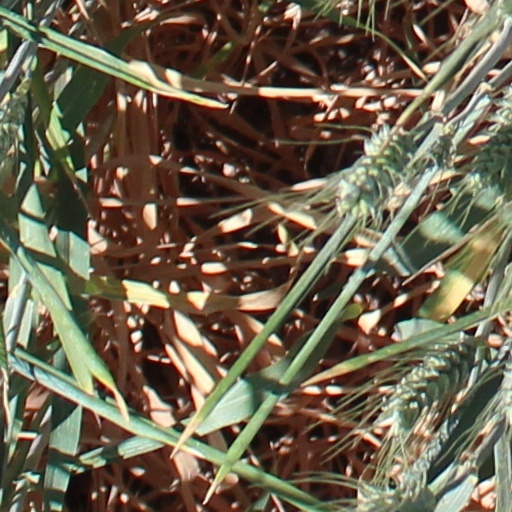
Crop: wheat